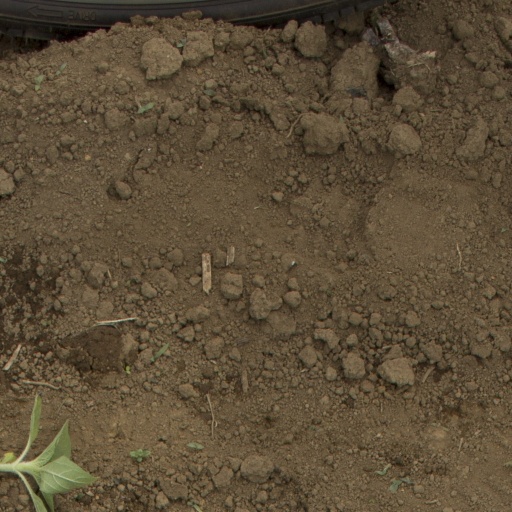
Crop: Jerusalem artichoke